John B. Wogan

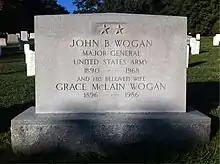
The grave of Major General John B. Wogan at Arlington National Cemetery

In 1939, Wogan transferred service branches once again, this time to the Armored Corps. He eventually rose in rank to major general, commanding the 13th Armored division from 1942 to 1945. On April 15. 1945, Wogan fought a desperate German offensive in the Ruhr Pocket, at a German roadblock near the Autobahn interchange Leverkusen, where he was severely wounded by German rifle fire. He was forced to medically retire as a result of these wounds after a lengthy convalescence in military hospitals.